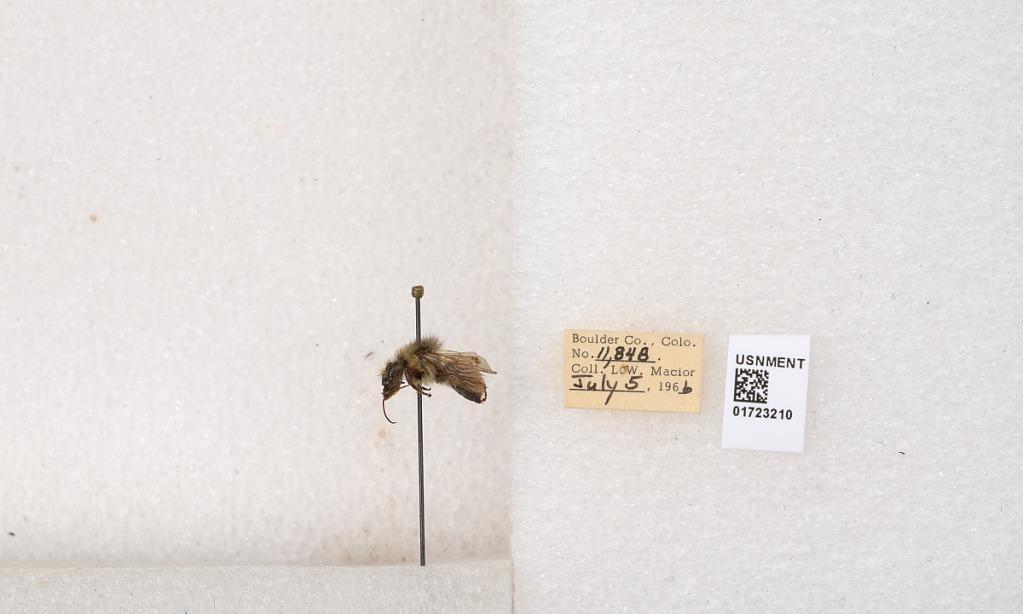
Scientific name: Bombus flavifrons Cresson
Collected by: L. Macior
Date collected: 1966-7-5
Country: United States
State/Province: Colorado
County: Boulder
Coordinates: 40.0925, -105.358